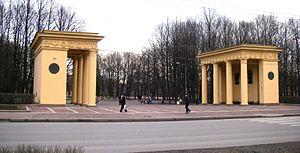
Le parc de la Victoire est un parc qui est situé dans le District de Moskovsky au Sud de Saint-Pétersbourg.